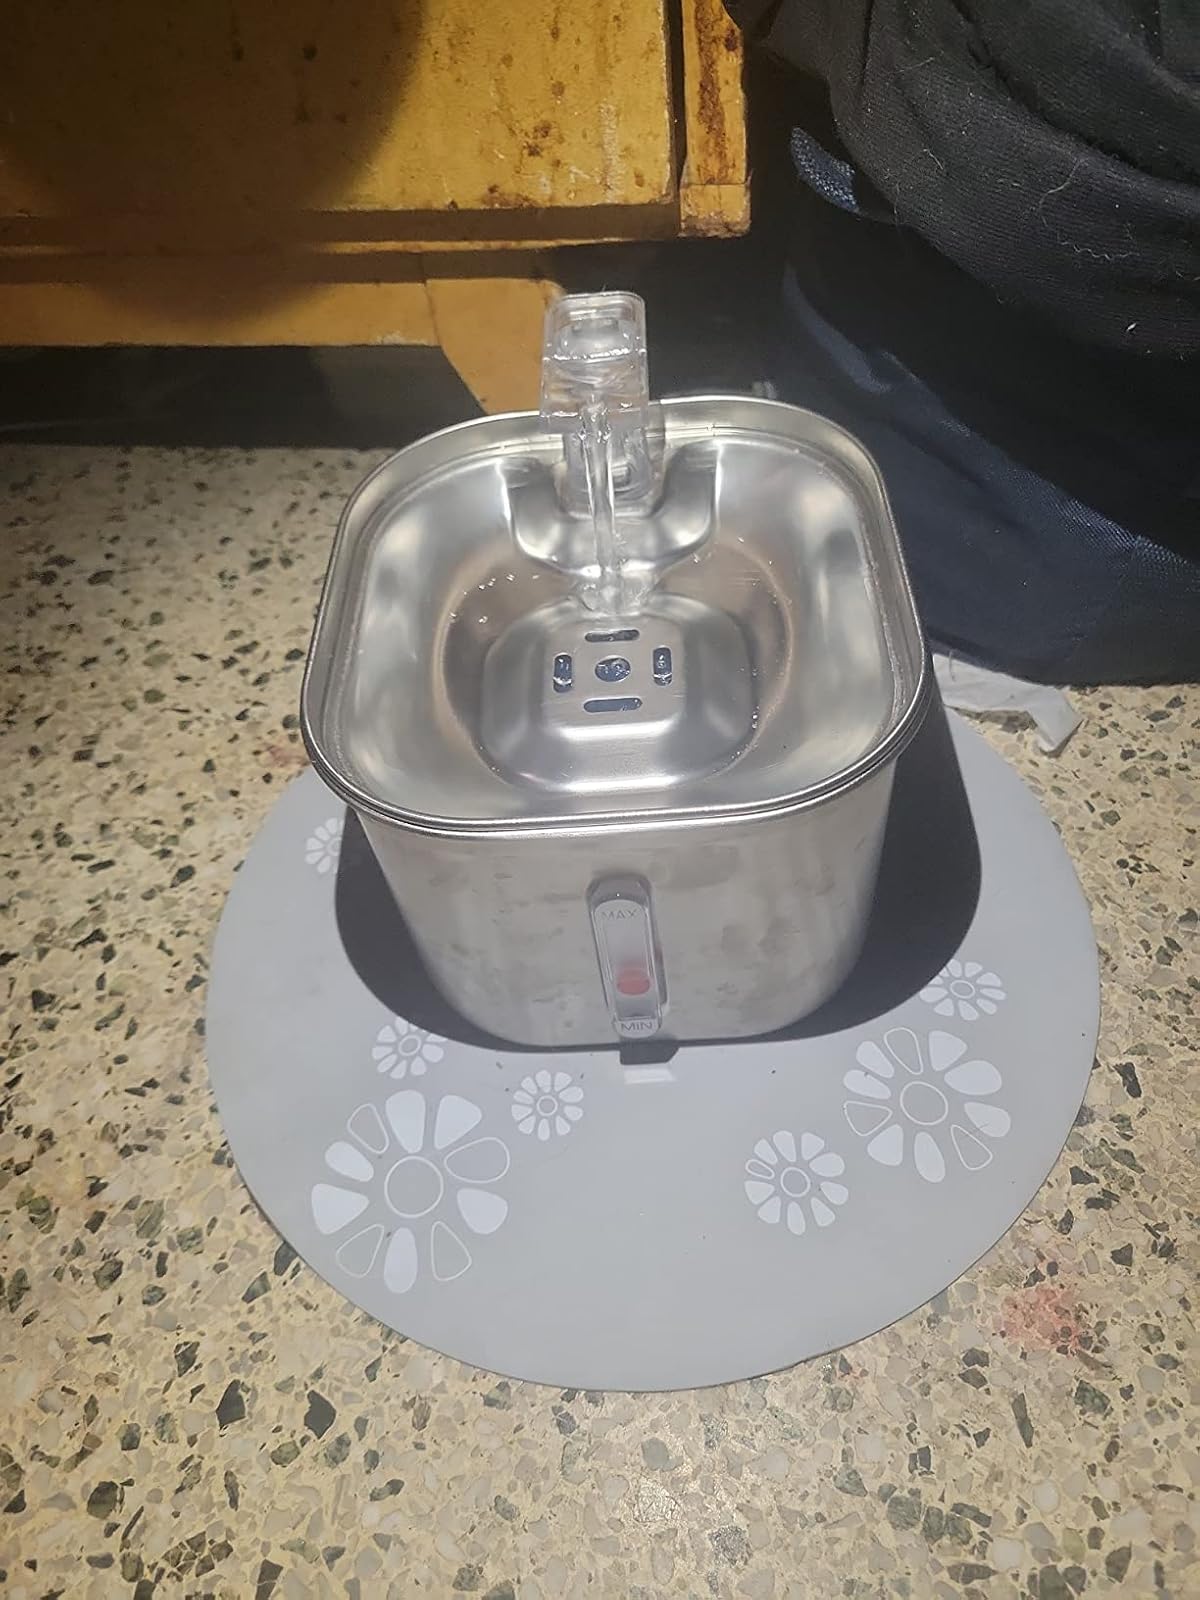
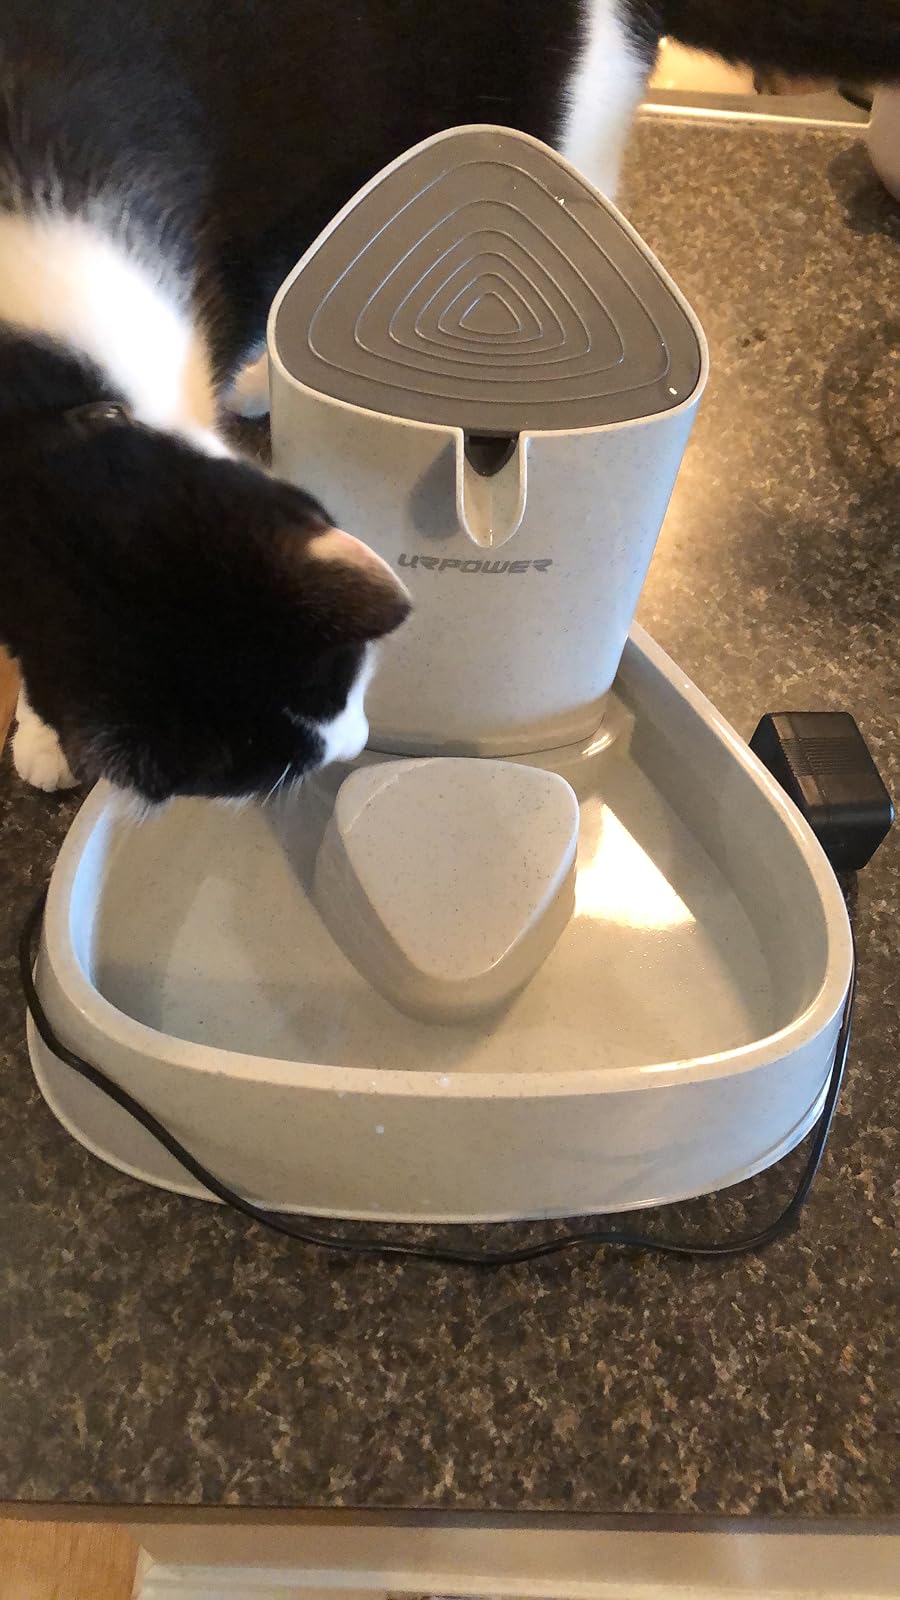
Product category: items_bowl
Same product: no